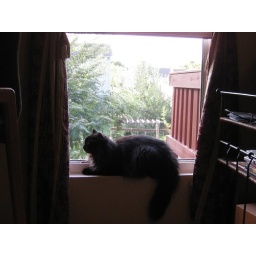
My cat laying in the window sill enjoying the fresh morning air.